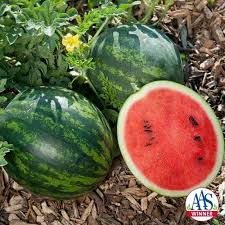
Label: Watermelon